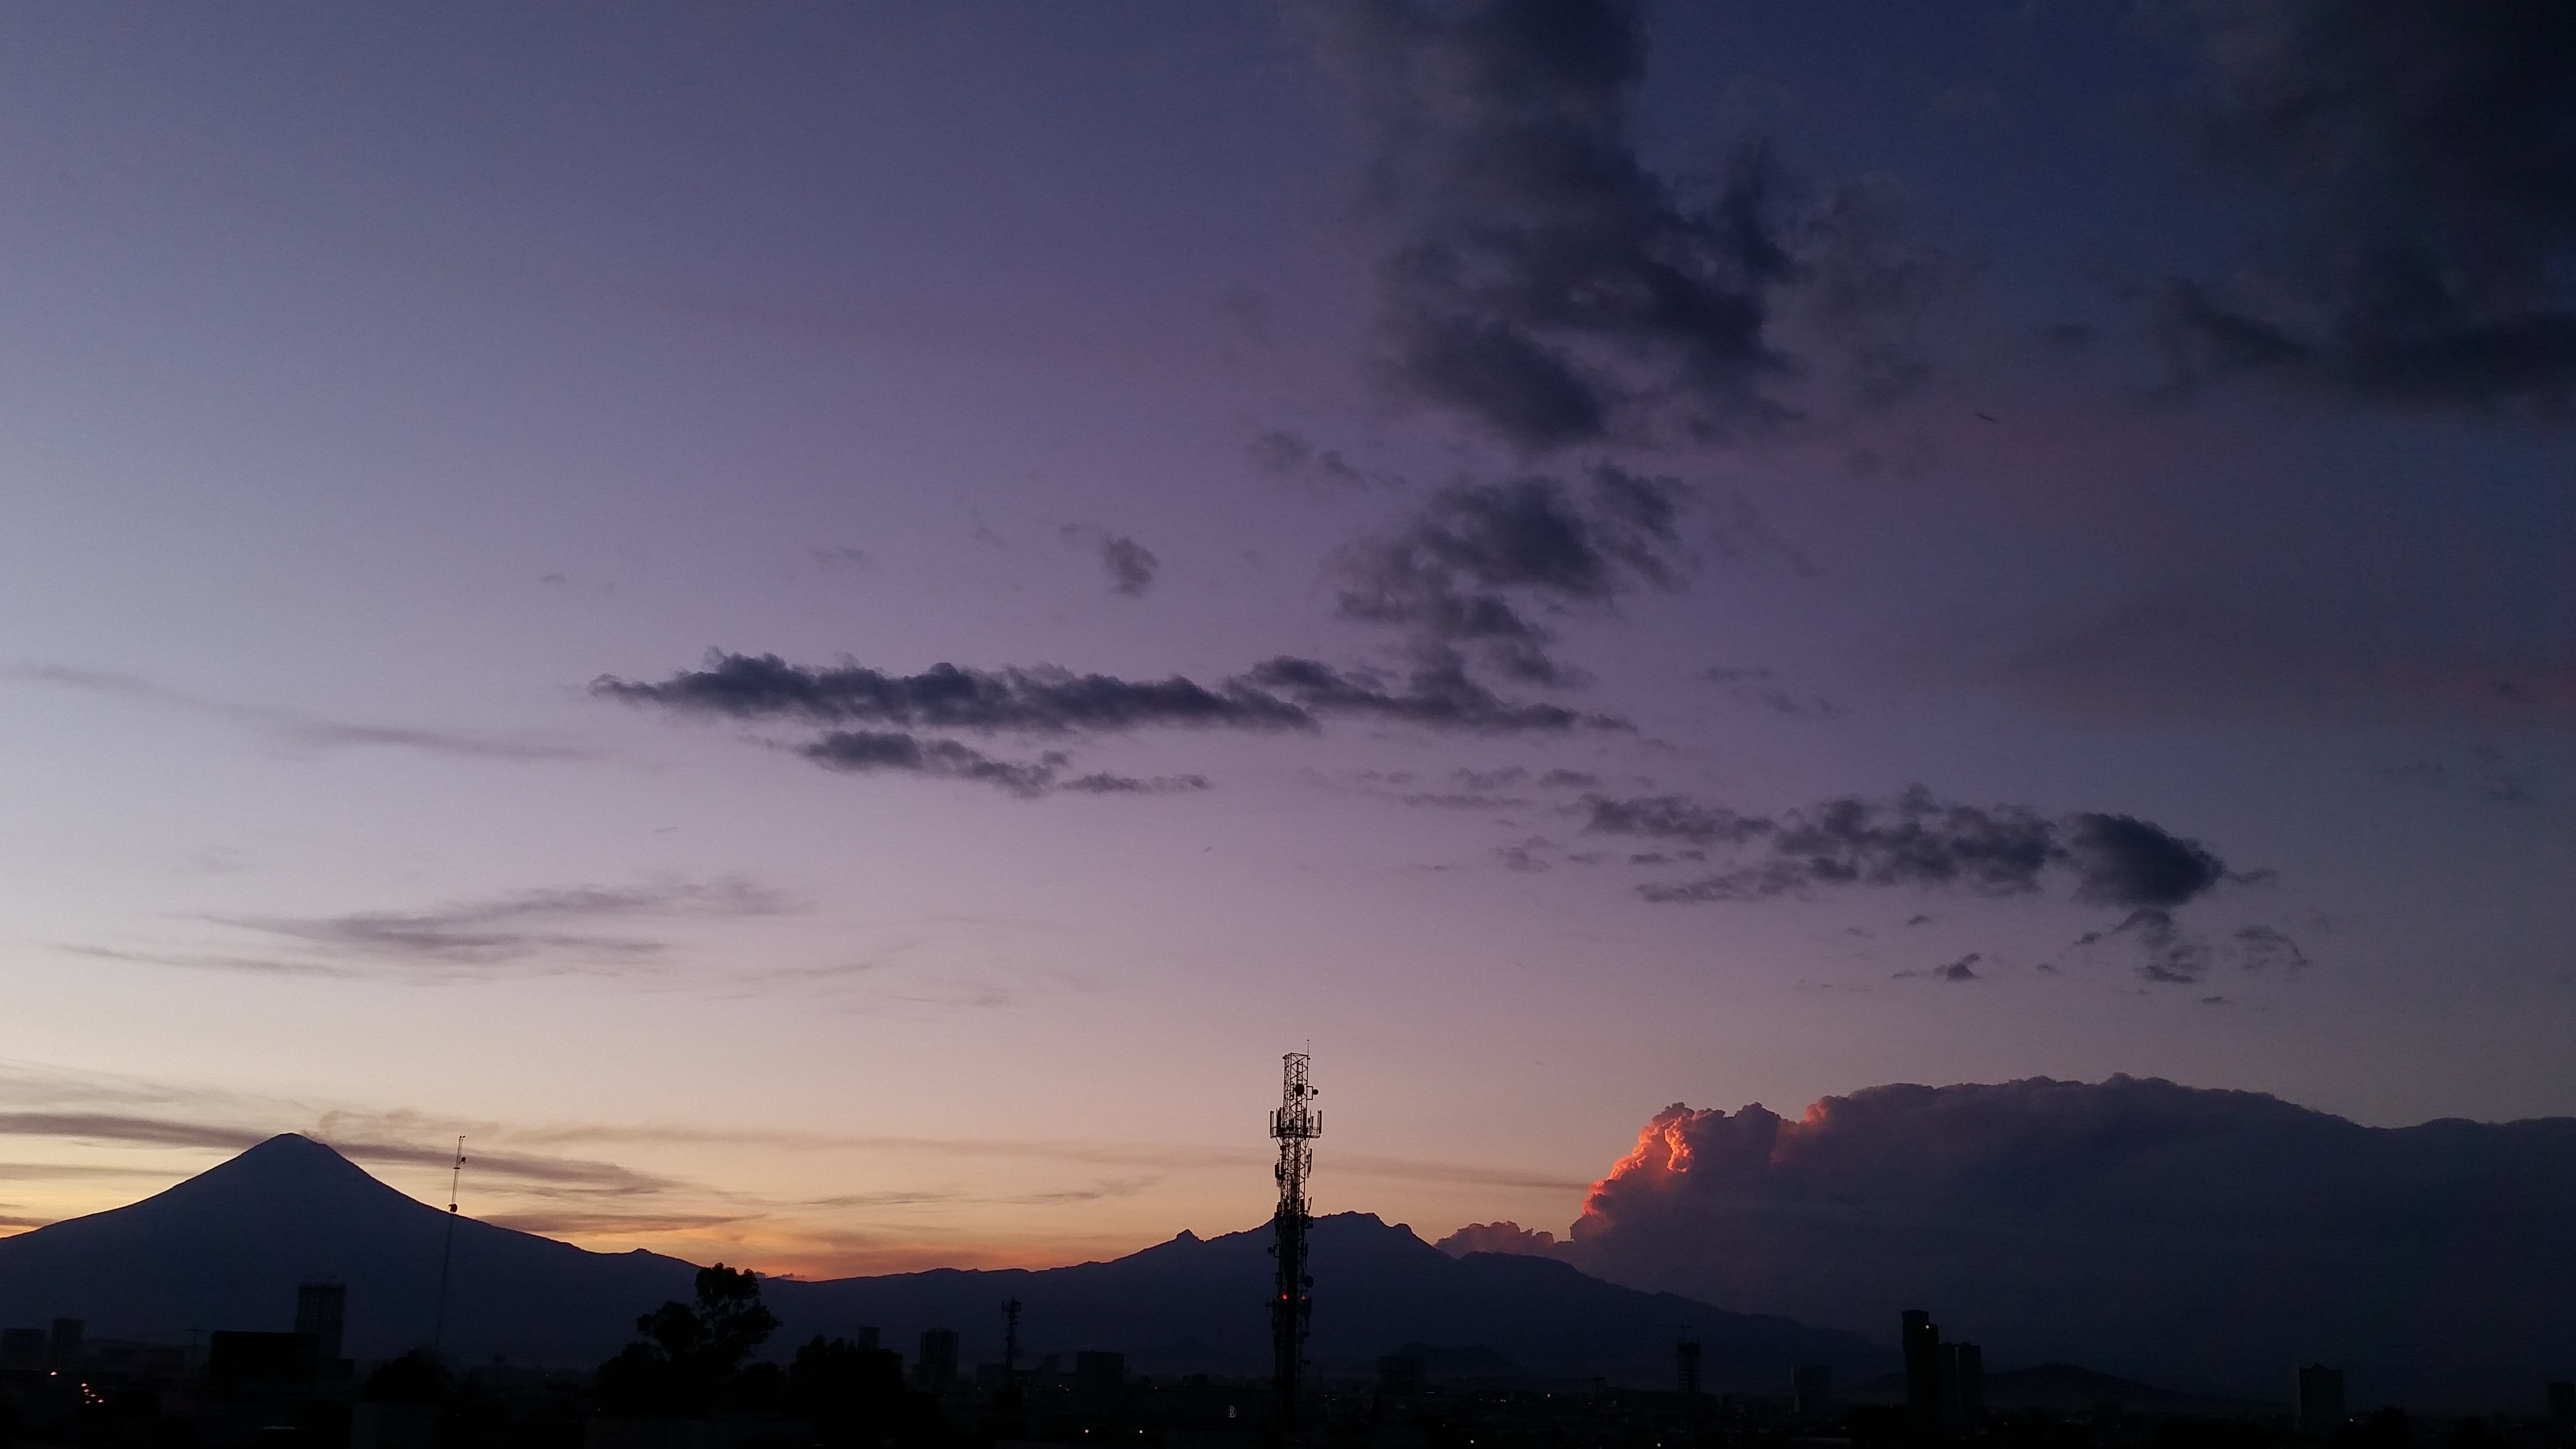
mountain, cloud, sky, sunrise, sunset, morning, dawn, atmosphere, dusk, evening, weather, afterglow, atmospheric phenomenon, red sky at morning